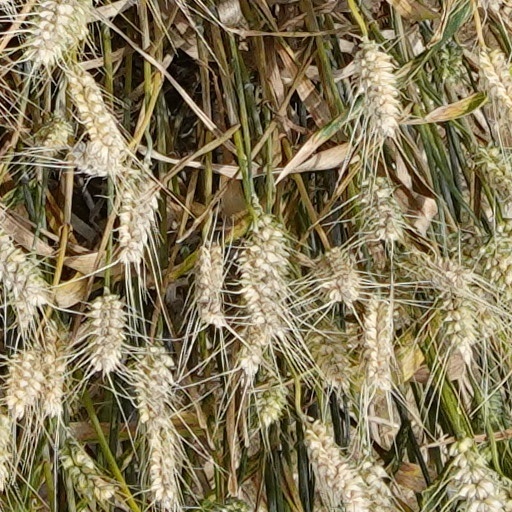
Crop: wheat